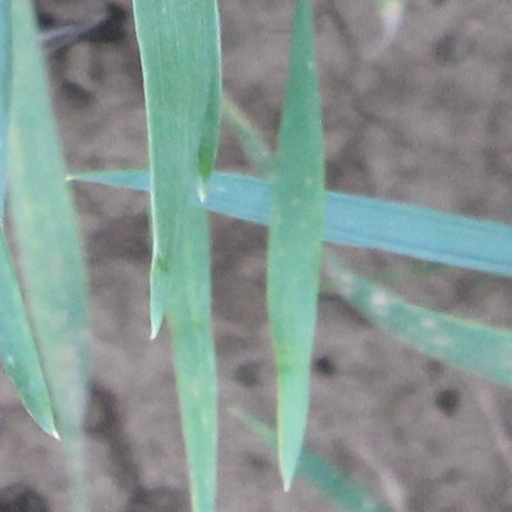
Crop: wheat